Springfield Township, Hamilton County, Ohio

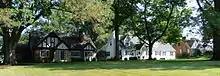
Residential housing in Finneytown

Springfield Township is suburban with abundant green space and parks, including most of the 2,500-acre Winton Woods County Park. The township also includes the largest lake in Hamilton County, the 188 surface-acre Winton Woods lake.